East African campaign (World War II)

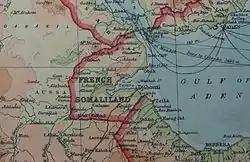

The governor of French Somaliland (now Djibouti), Brigadier-General Paul Legentilhomme had a garrison of seven battalions of Senegalese and Somali infantry, three batteries of field guns, four batteries of anti-aircraft guns, a company of light tanks, four companies of militia and irregulars, two platoons of the camel corps and an assortment of aircraft. After visiting from 8 to 13 January 1940, Wavell decided that Legentilhomme would command the military forces in both Somalilands should war with Italy come. In June, an Italian force was assembled to capture the port city of Djibouti, the main military base.